Lemon Andersen

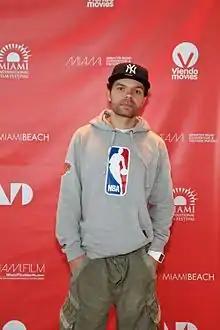
Andersen at the 2012 Miami International Film Festival presentation of "Lemon"

Lemon Andersen (born Andrew Andersen; April 21, 1975) is an American poet, spoken word artist and actor. He is sometimes credited as Lemon. He is the author of "County of Kings" and the subject of the documentary "Lemon". In his November 2011 TEDYouth talk "Please don't take my Air Jordans", Lemon's performance of the title poem by Reg E. Gaines is followed by his own spoken-word riff on the influence of Gaines, Etheridge Knight, and other poets on his creative growth as a poet and spoken word artist.